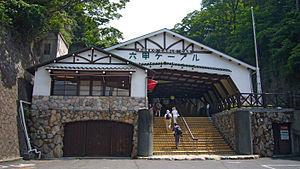
Le funiculaire Rokkō est un funiculaire exploité par la société de tourisme Rokkō localisée dans l'arrondissement Nada de la ville Kōbe dans la préfecture de Hyogo. Il relie deux stations dans les monts Rokkō sur la ligne Rokkō Cable.